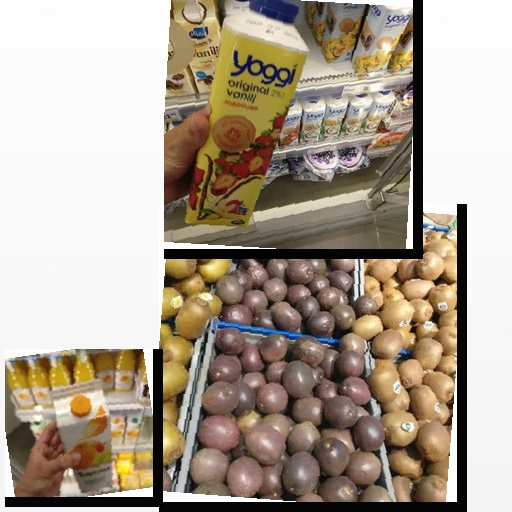
Food items: mandarin_juice, strawberry_yoghurt, passion_fruit